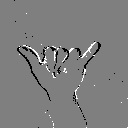
ASL letter: y